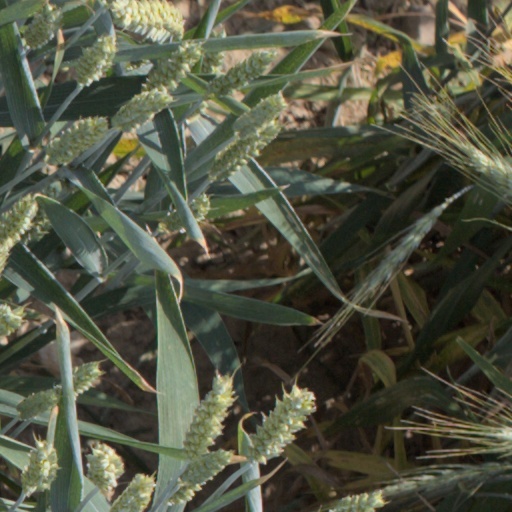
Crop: wheat